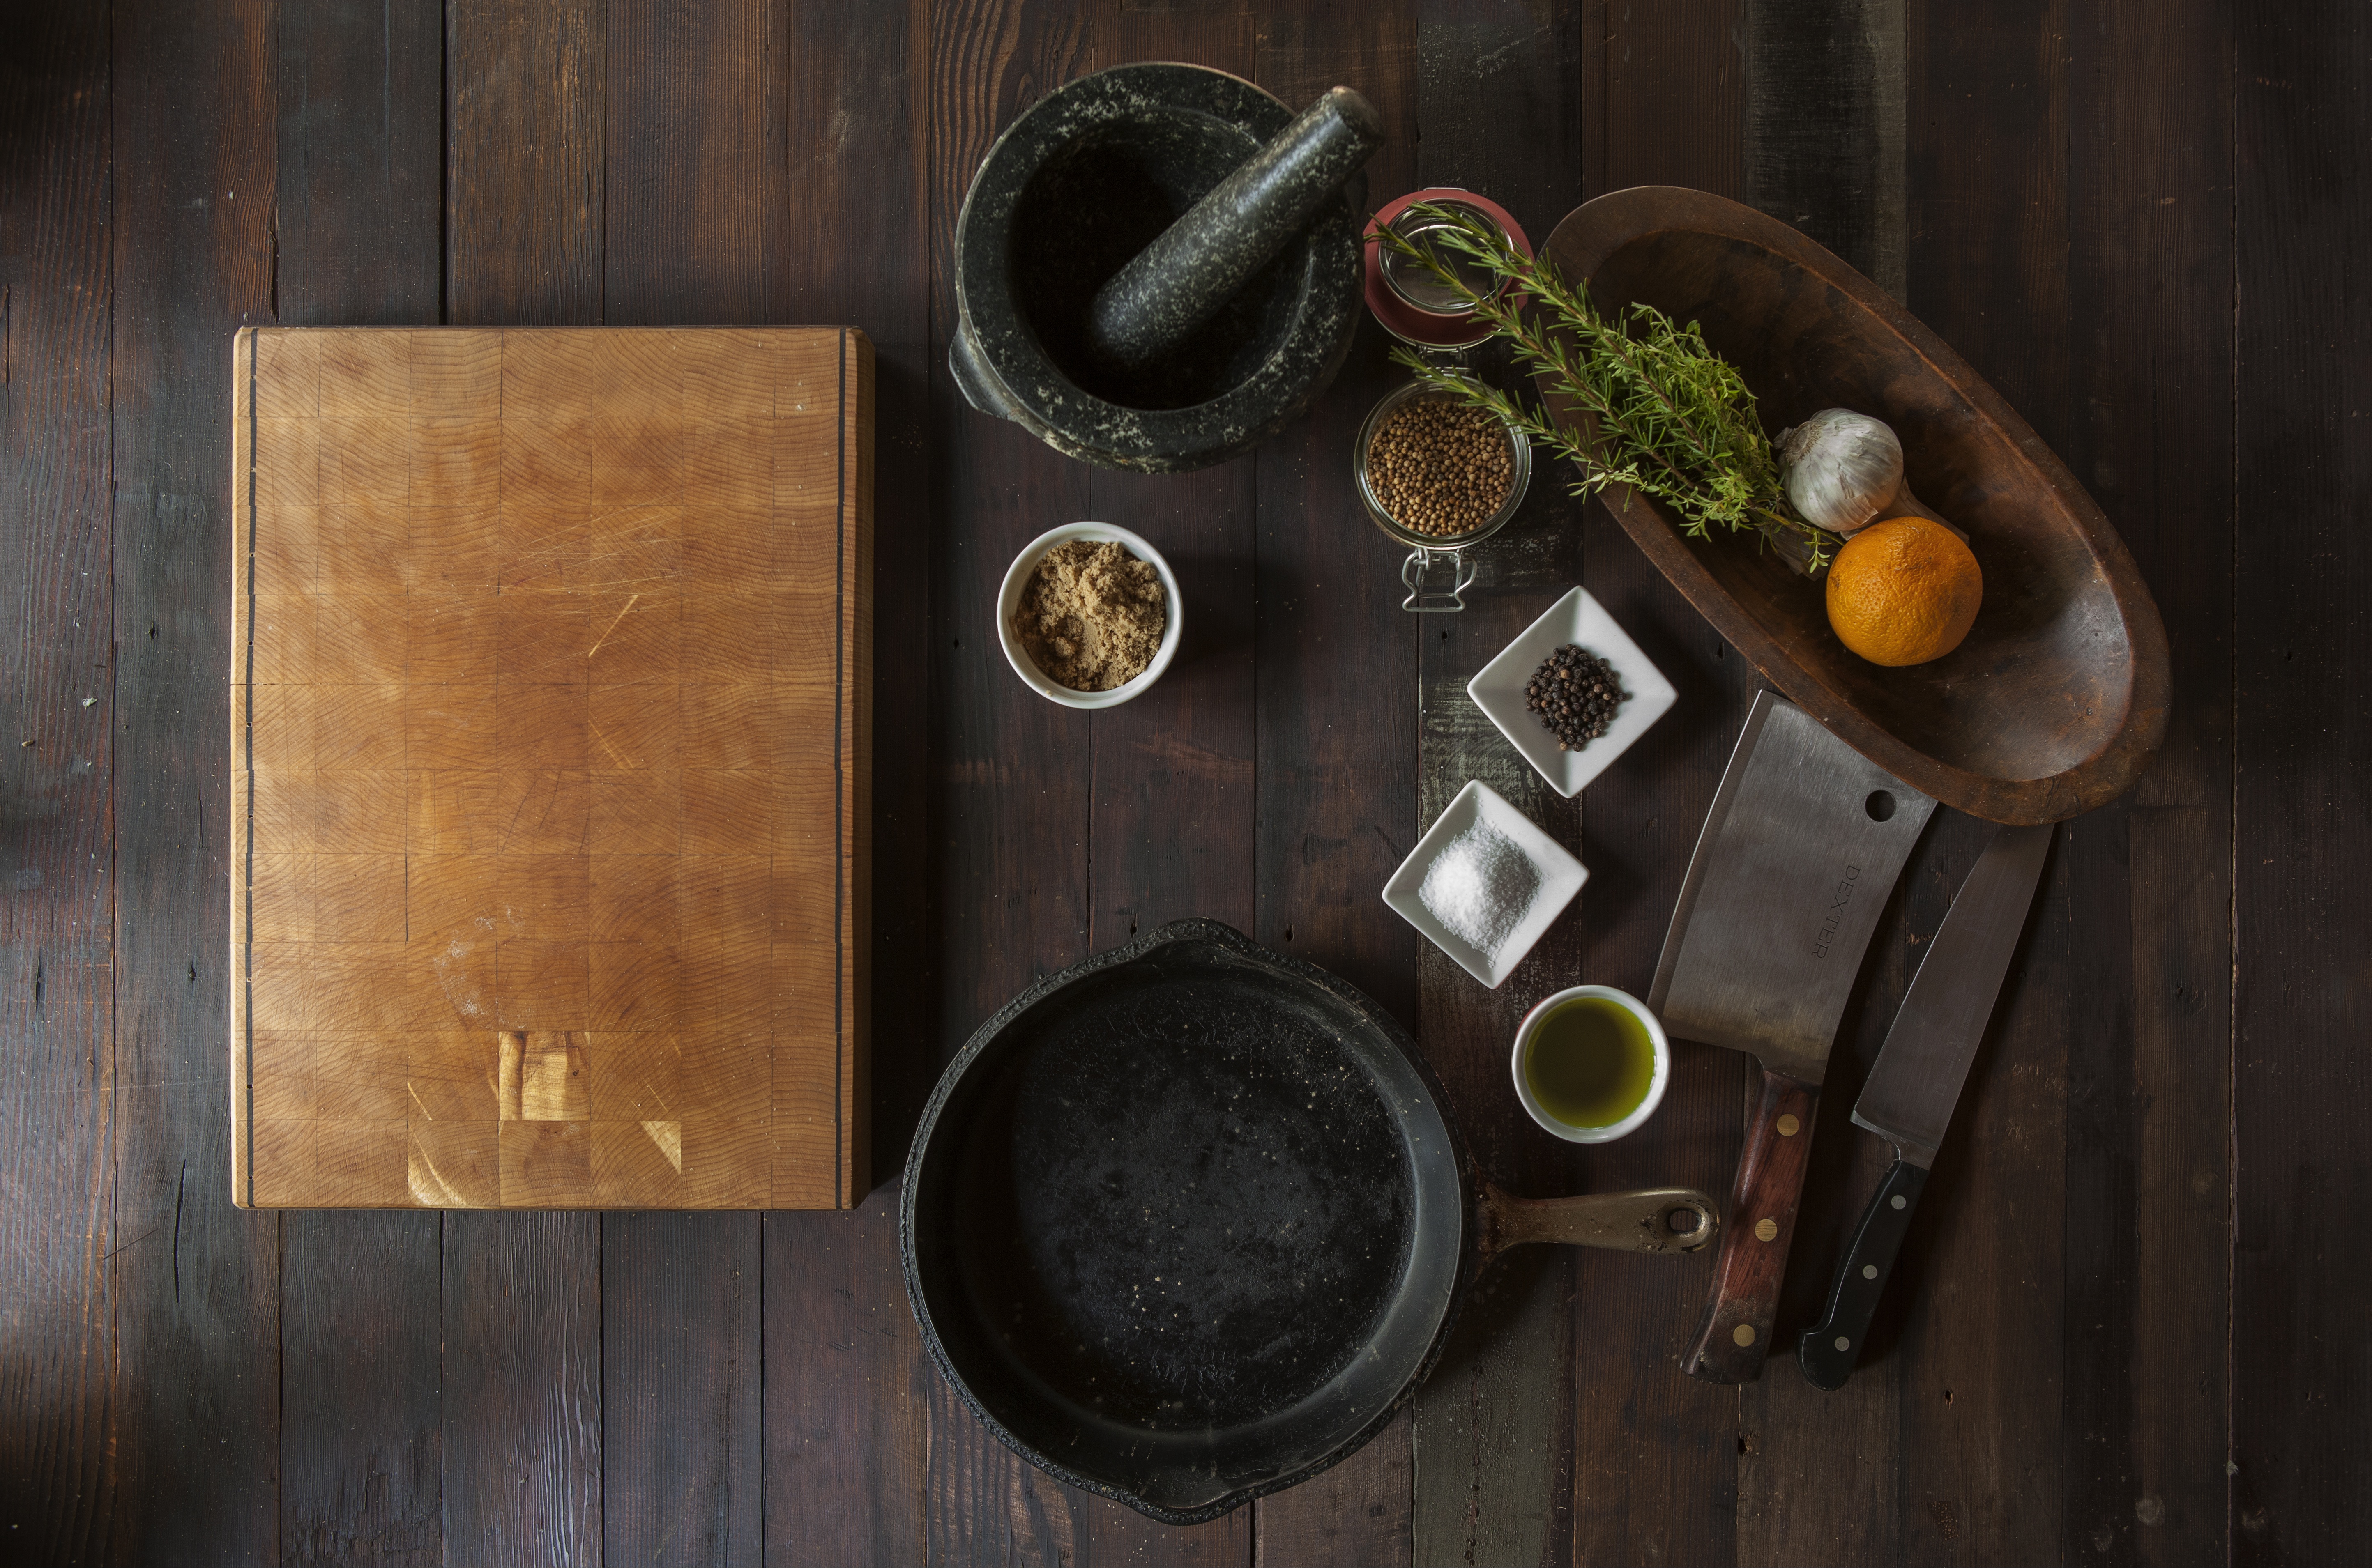
wood, food, cooking, color, kitchen, recipe, delicious, homemade, still life, preparation, knife, painting, spices, tasty, cutting board, shape, traditional, ingredients, foodporn, preparing, still life photography, man made object